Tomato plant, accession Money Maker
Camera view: vertical (180 deg); turntable rotation: 240 degrees
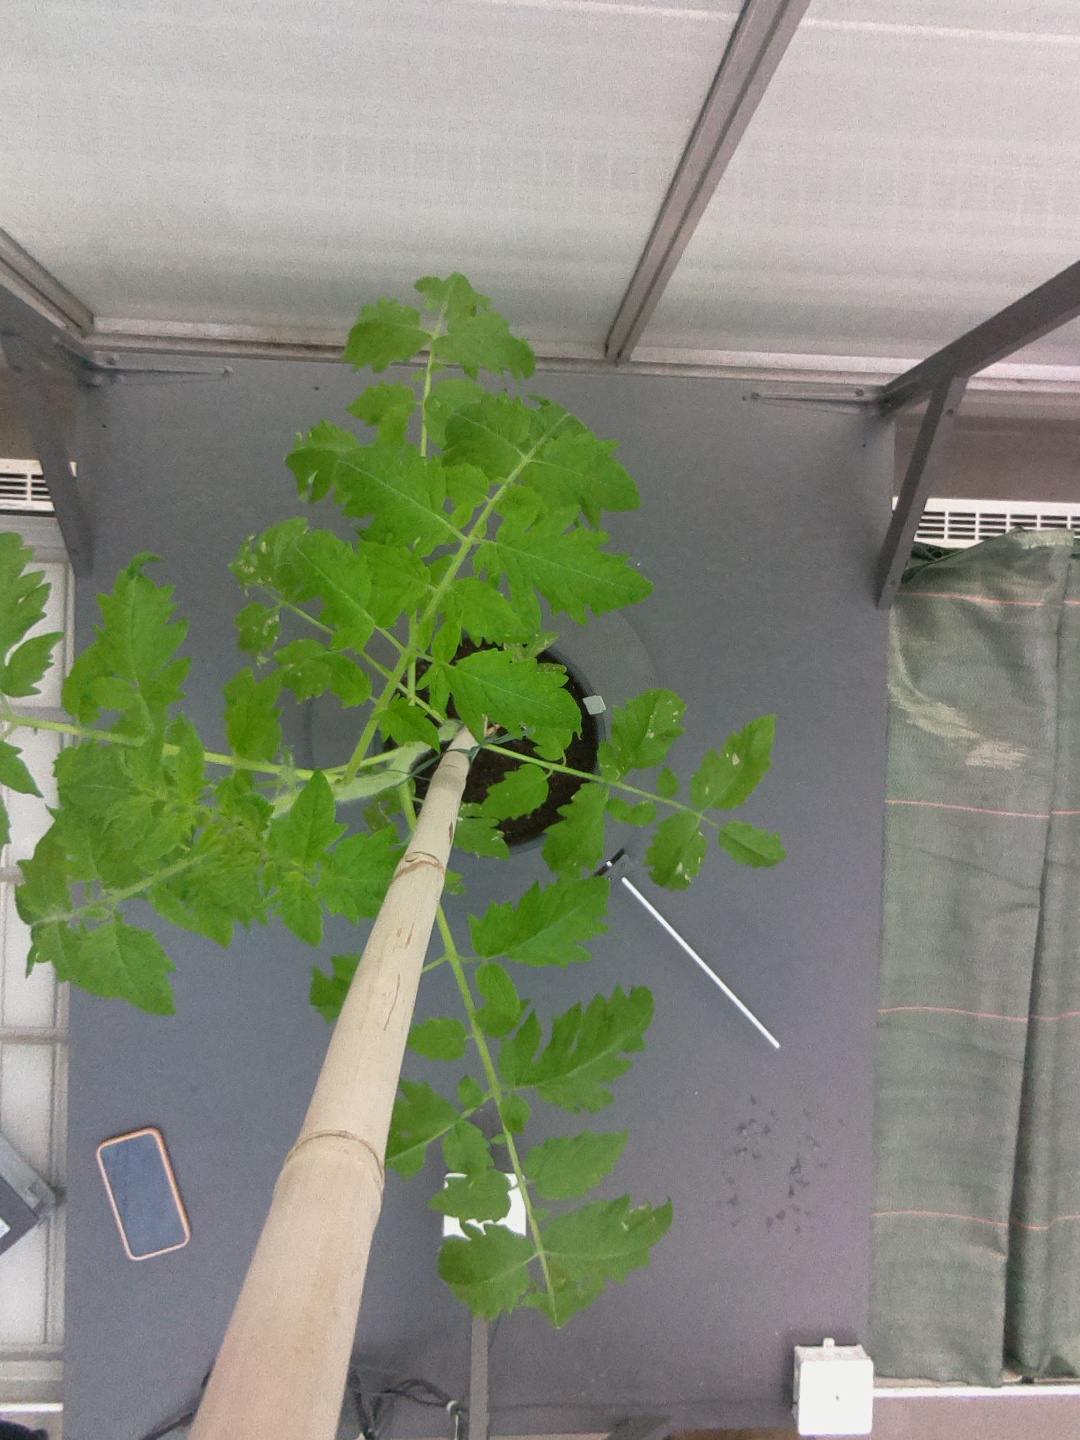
BBCH growth stage 15: 10 of true leaves visible